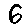
Label: 6